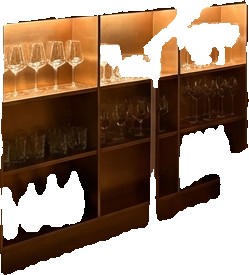
Surface category: cabinetry